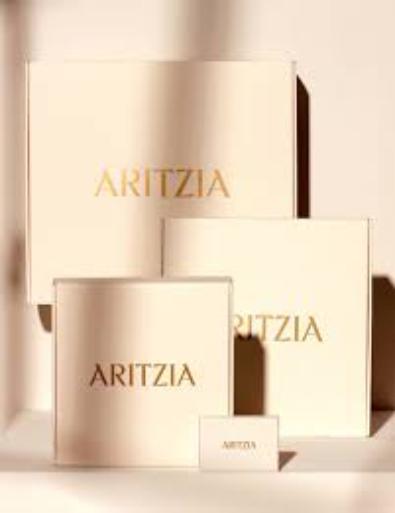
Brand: Aritzia
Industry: Clothes